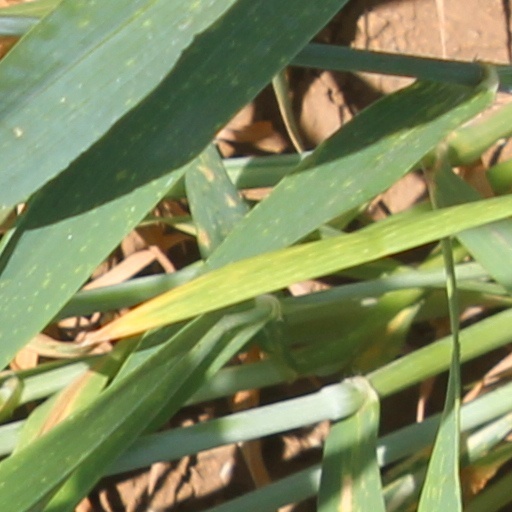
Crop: wheat